Harry Potter and the Goblet of Fire (film)

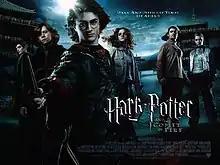
Theatrical release poster

Harry Potter and the Goblet of Fire is a 2005 fantasy film directed by Mike Newell from a screenplay by Steve Kloves. It is based on the 2000 novel "Harry Potter and the Goblet of Fire" by J. K. Rowling. It is the sequel to "Harry Potter and the Prisoner of Azkaban" (2004) and the fourth instalment in the "Harry Potter" film series. The film stars Daniel Radcliffe as Harry Potter, alongside Rupert Grint and Emma Watson as Harry's best friends Ron Weasley and Hermione Granger, respectively. The story follows Harry's fourth year at Hogwarts, as he is chosen by the Goblet of Fire to compete in the Triwizard Tournament.